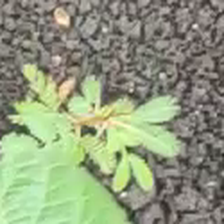
Weed species: Dwarf_cassia_(Chamaecrista pumila)